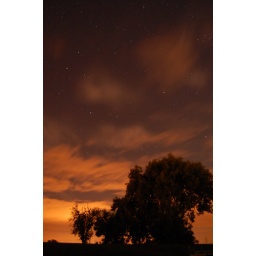
Night sky over the river Trent 1